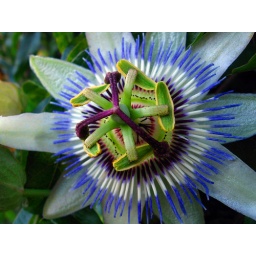
flower on a fence, on capitol hill in seattle